Ronny Rodríguez

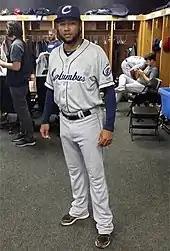
Rodríguez with the Columbus Clippers

In 2012, Rodríguez played for the Carolina Mudcats of the High–A Carolina League. He and Tony Wolters alternated between playing shortstop and second base. He led the team with 19 home runs, and was assigned to the Scottsdale Scorpions of the Arizona Fall League after the regular season. He played for the Akron RubberDucks of the Double–A Eastern League in 2013 and 2014. Rodríguez endured a wrist injury during spring training in 2015, and rejoined RubberDucks in June. During the winters, Rodríguez plays for Águilas Cibaeñas of the Dominican Professional Baseball League.